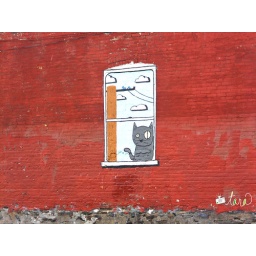
Kitty cat street art in Williamsburg, Brooklyn